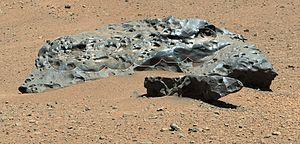
L'exploration de Mars par Curiosity est le déroulement de la mission du rover de Mars Science Laboratory développé par la NASA sur la planète Mars après son atterrissage dans le cratère Gale le 6 août 2012. Le véhicule dispose de 75 kg d'équipements scientifiques et a pour objectif de déterminer si l'environnement martien a pu, dans le passé, permettre l'apparition de la vie.